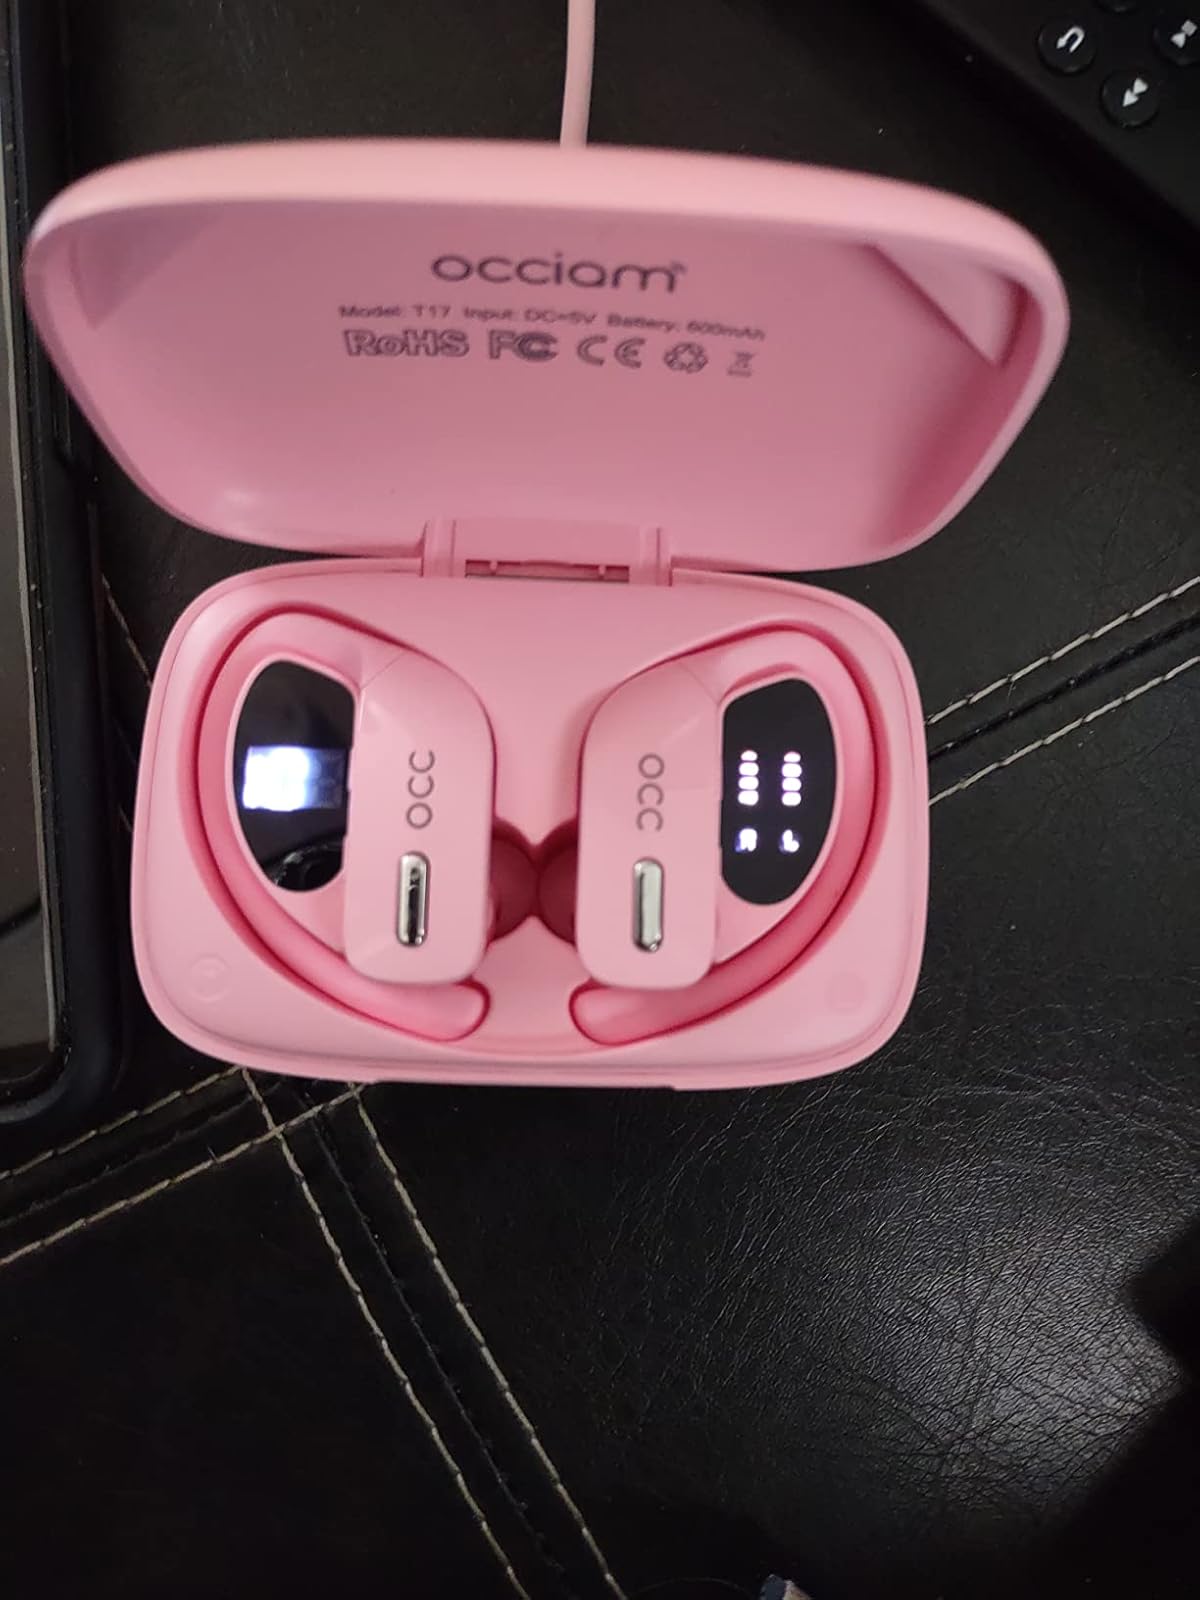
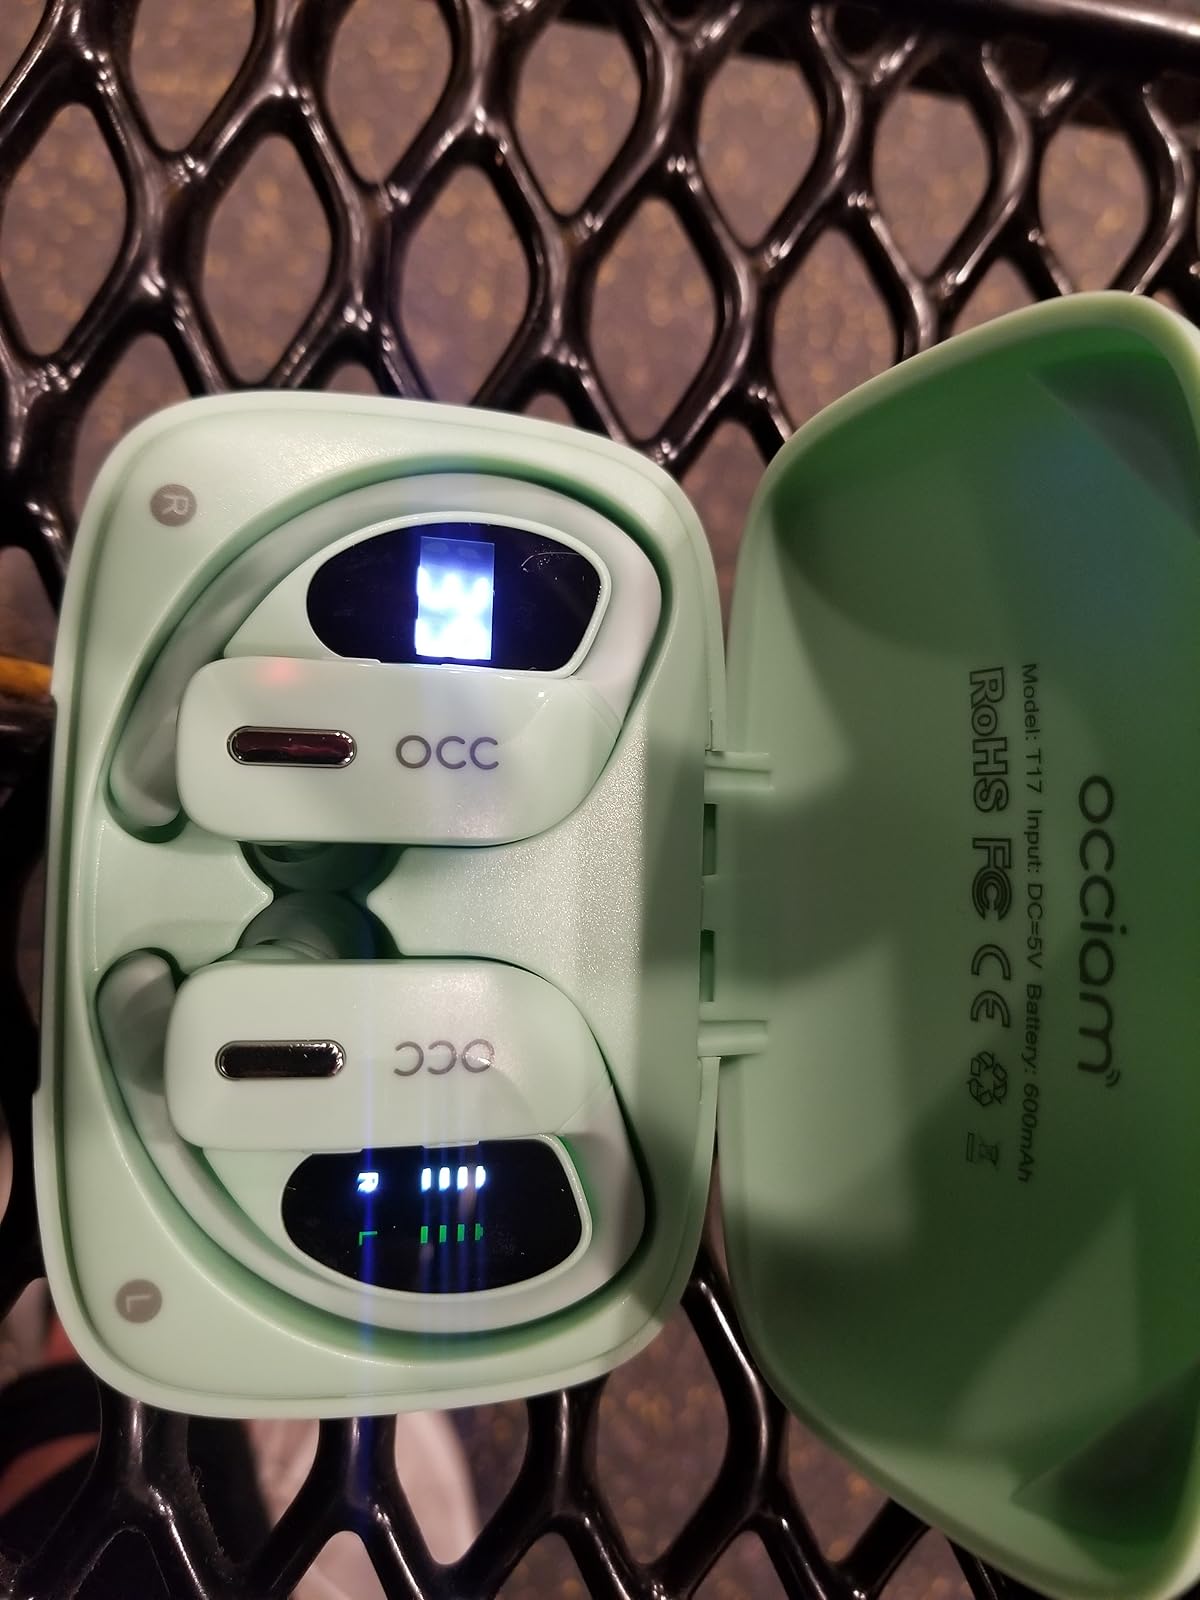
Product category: earbuds
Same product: no